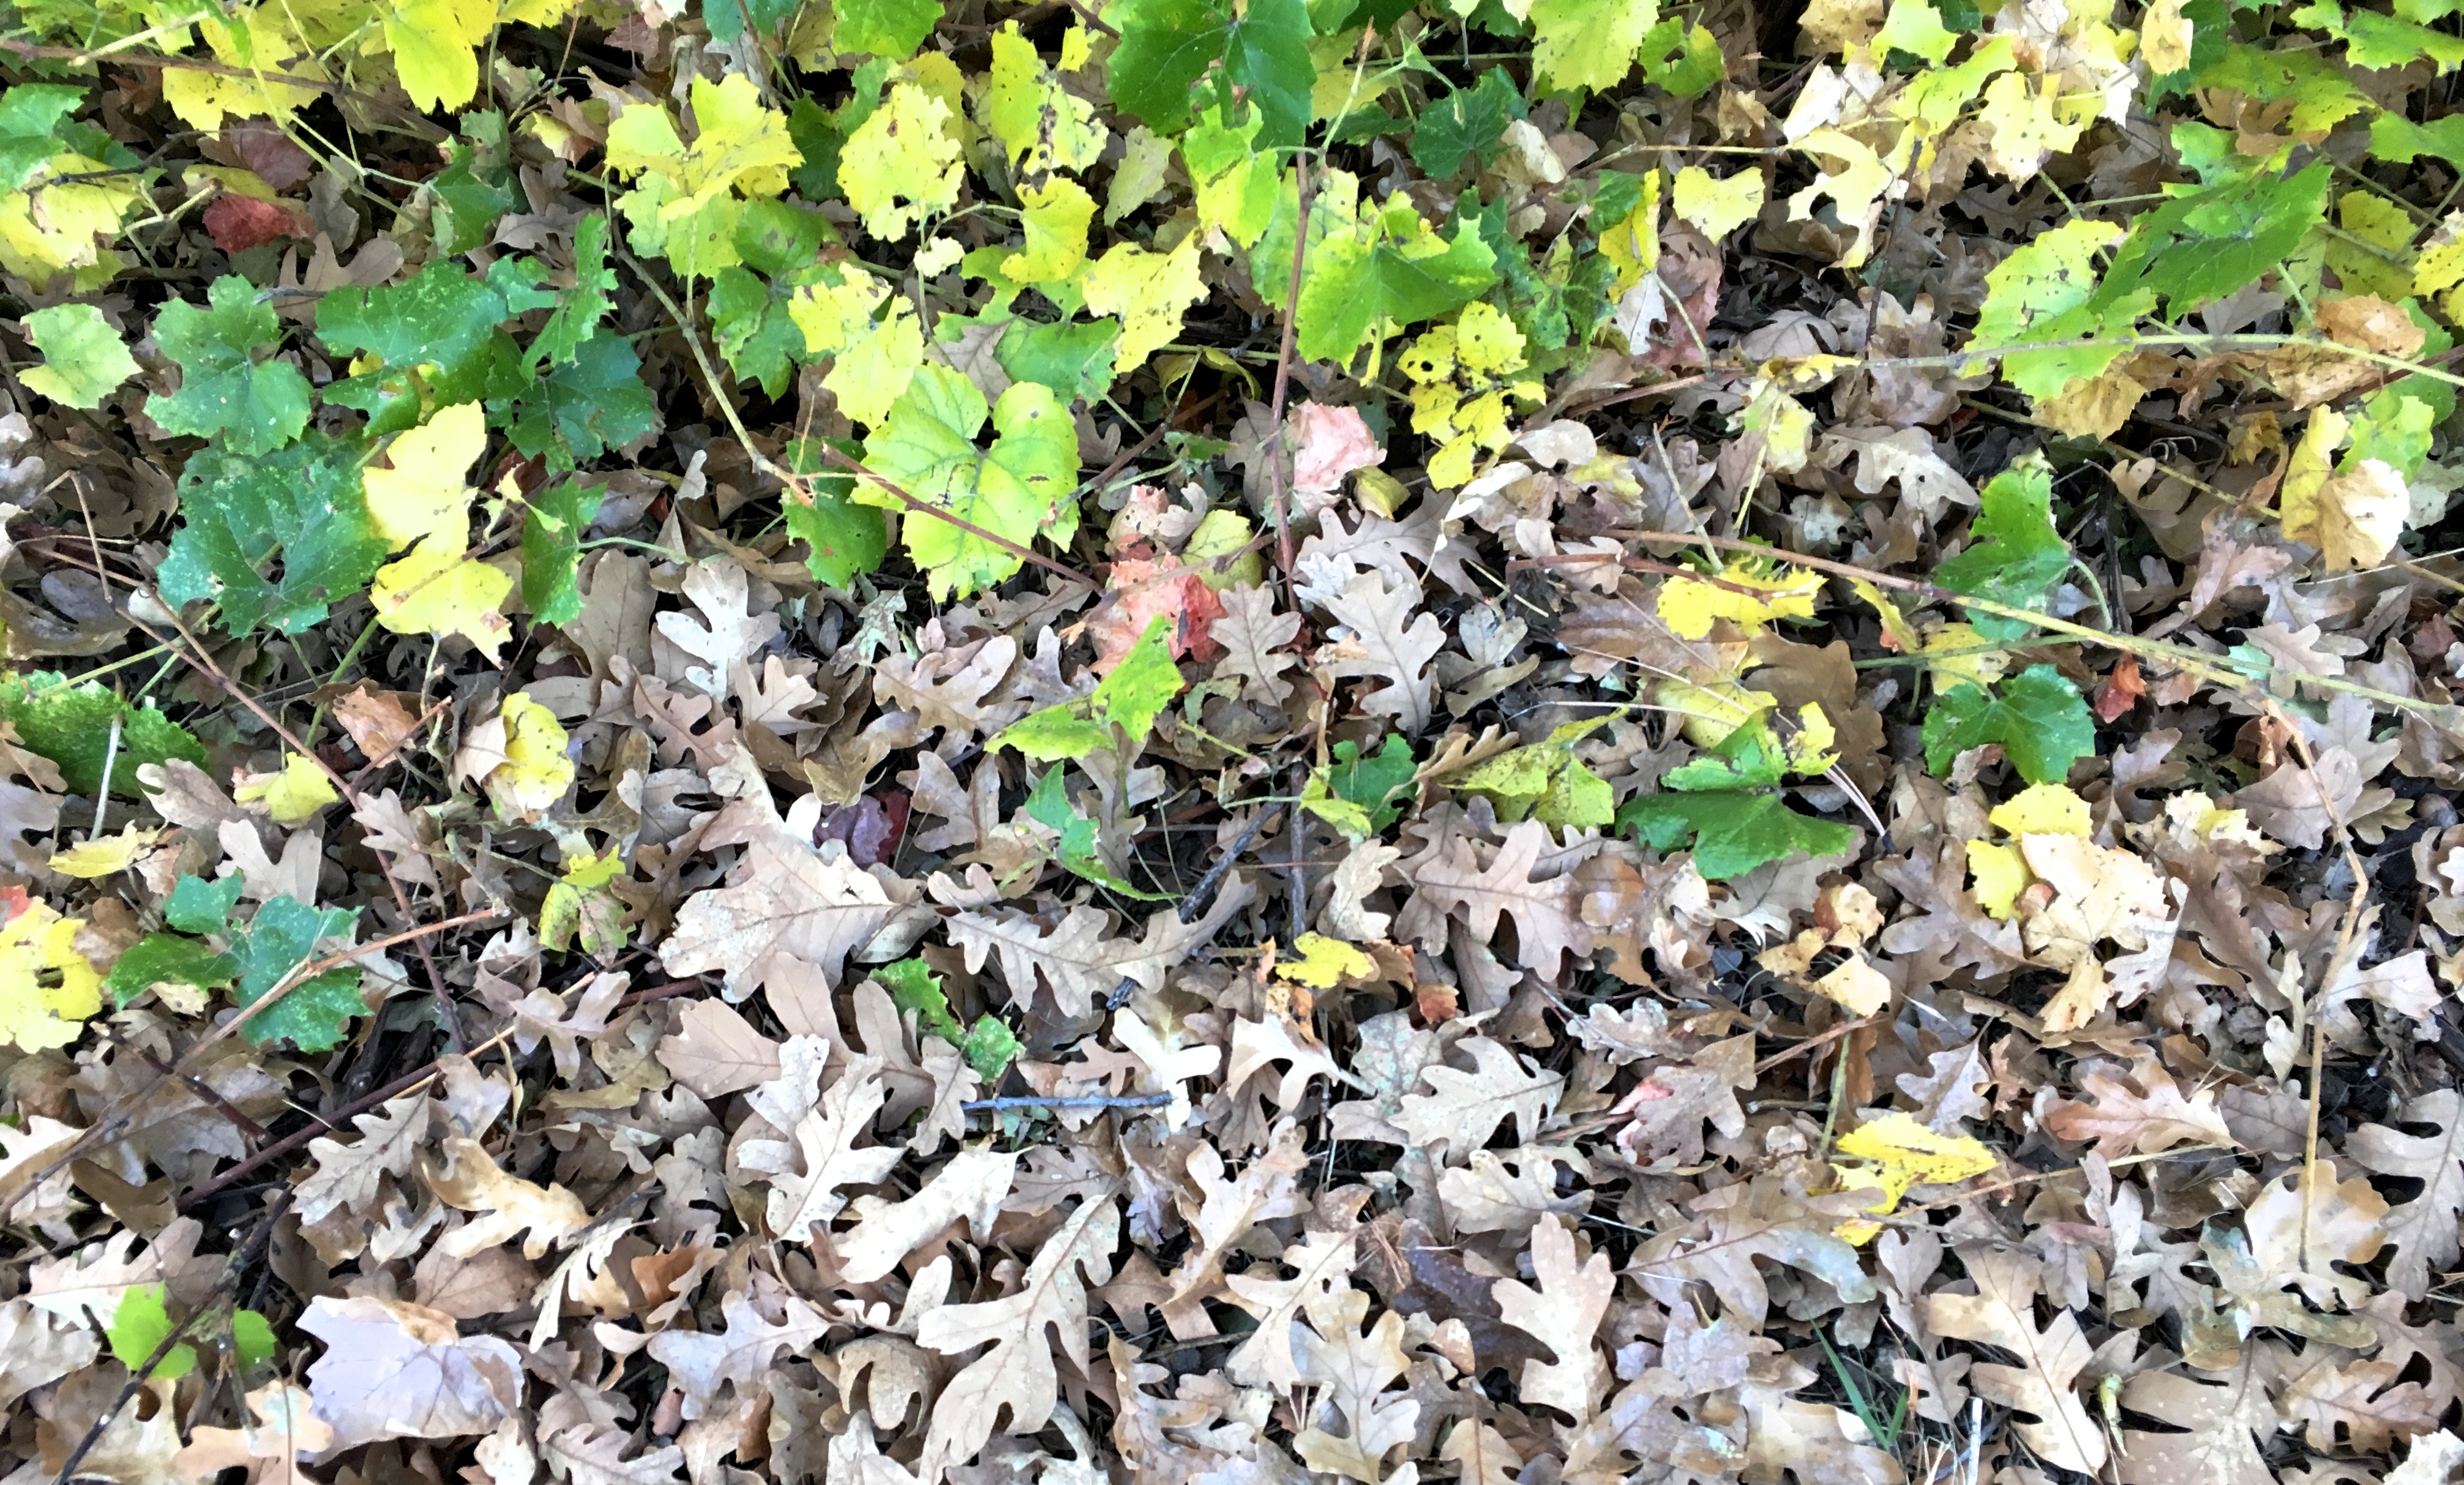
grass, plant, leaf, flower, green, produce, autumn, soil, shrub, 2016366, flowering plant, annual plant, land plant